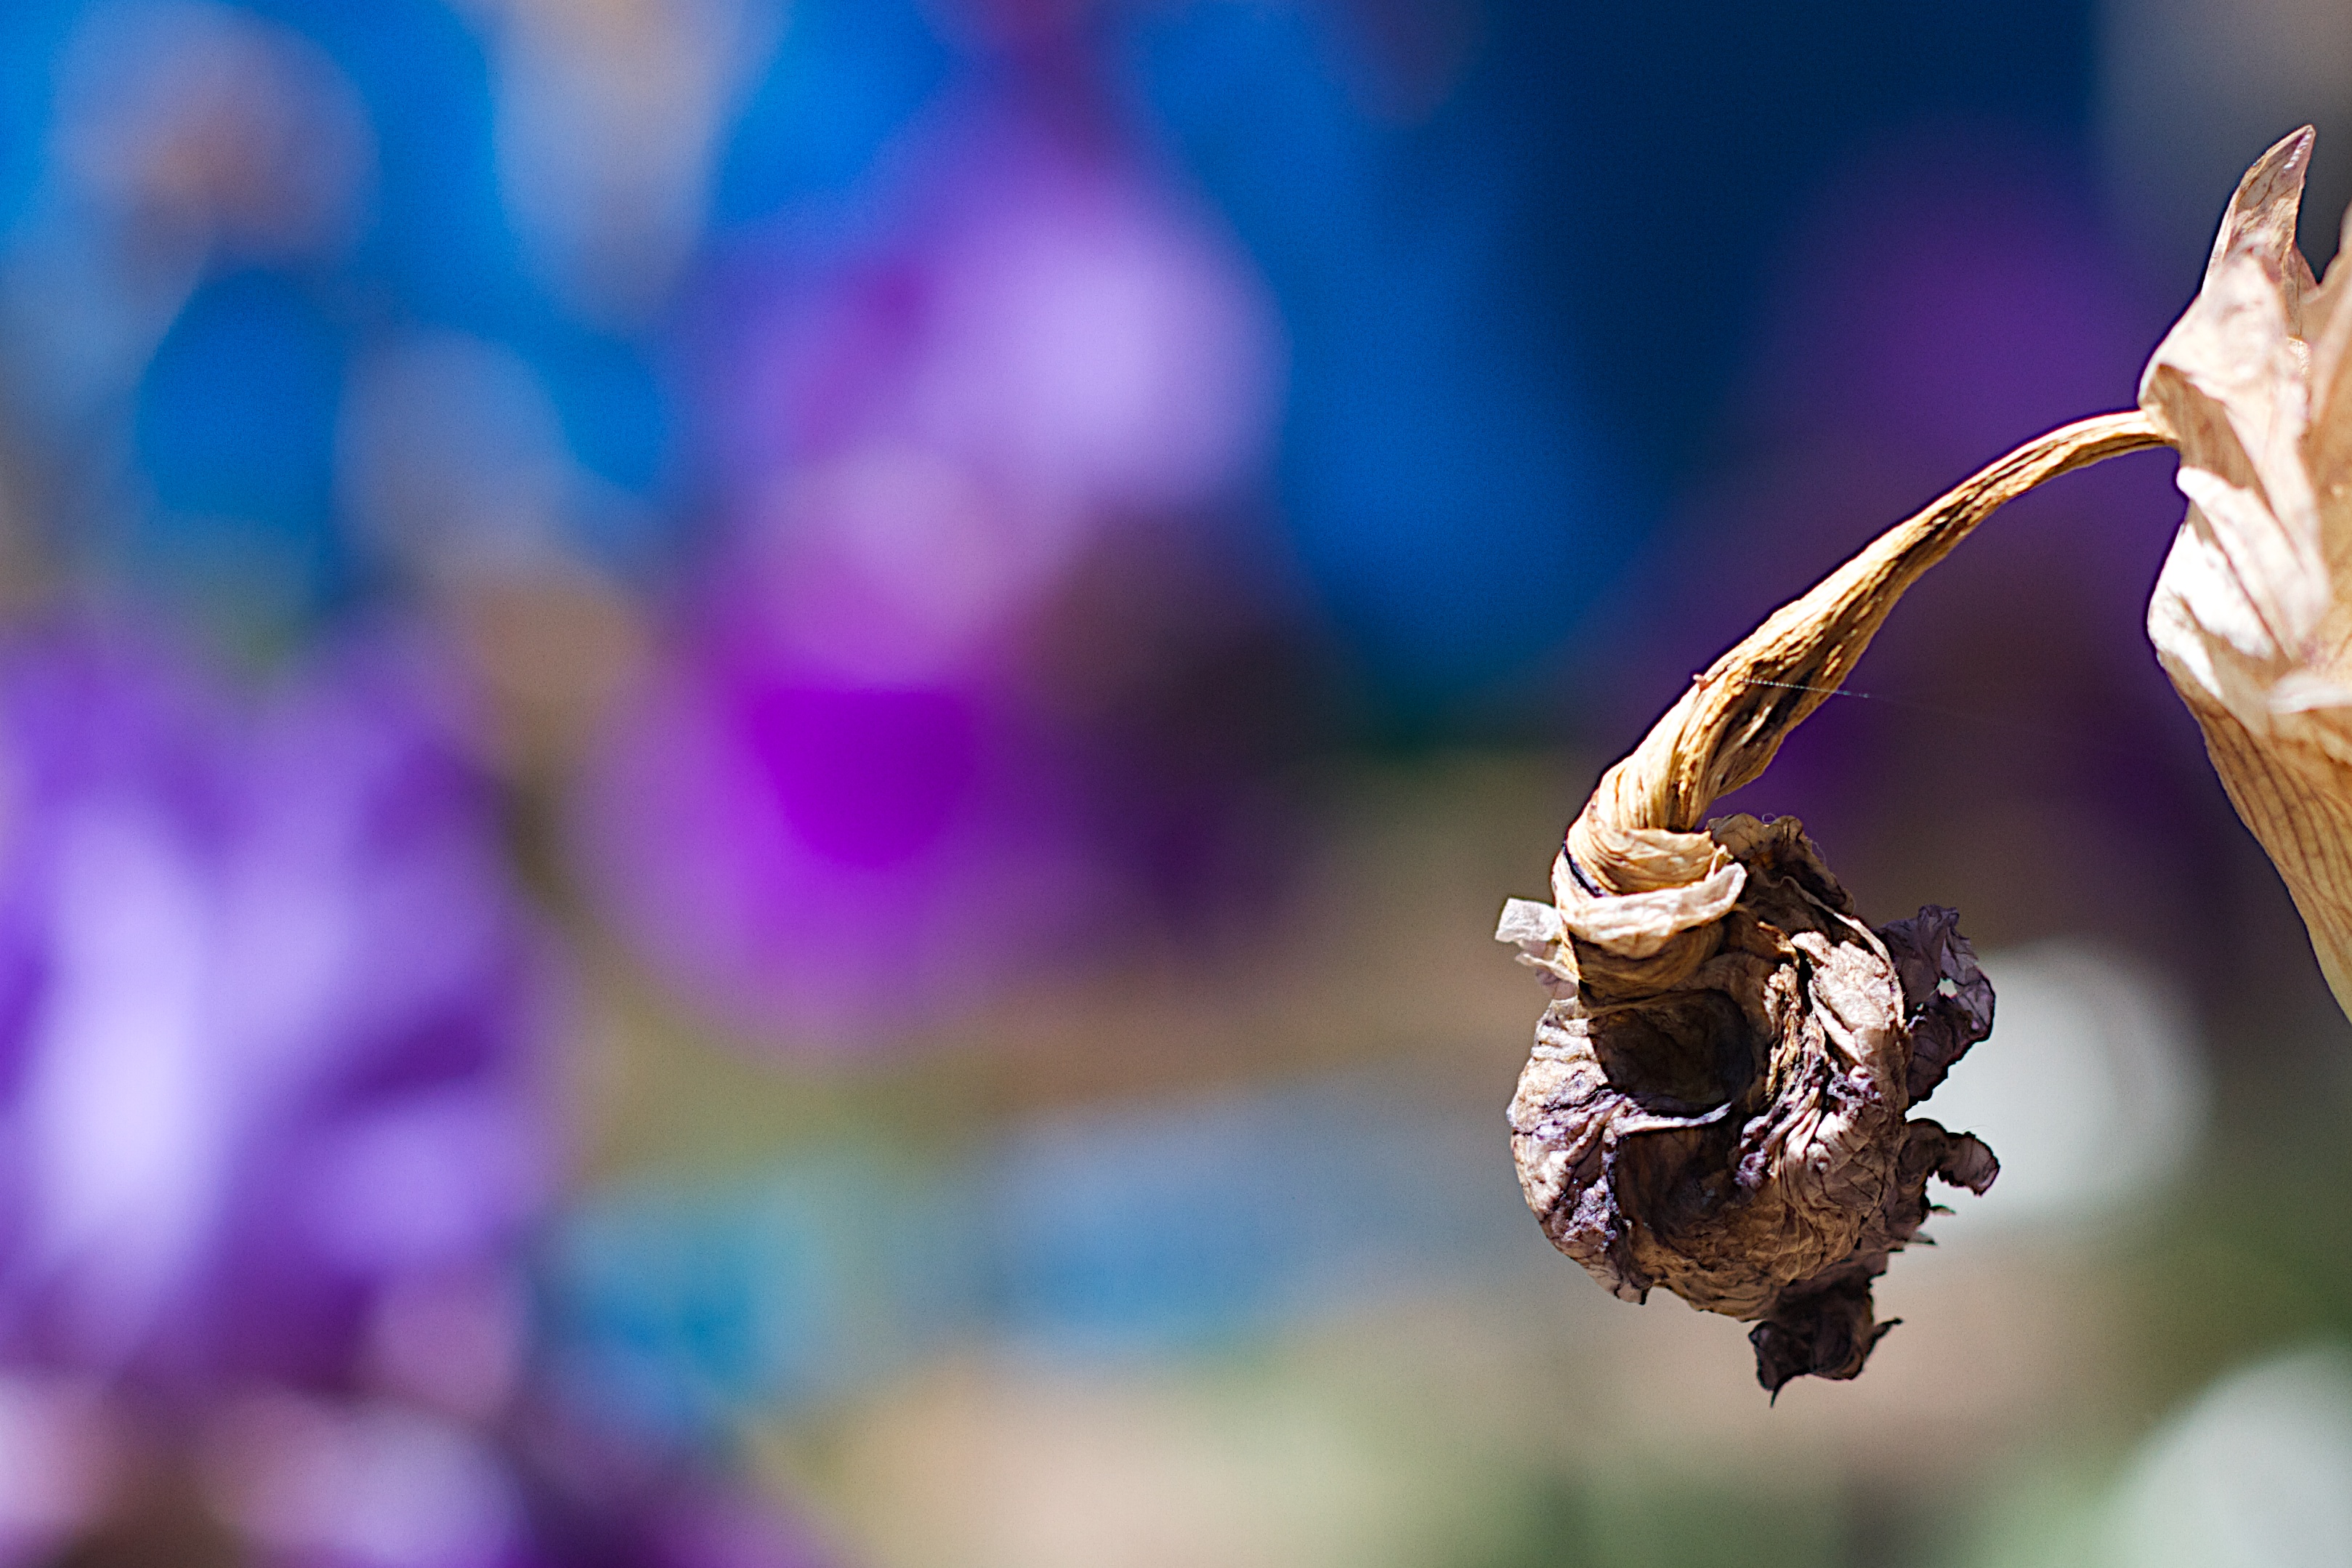
photography, flower, spring, color, insect, invertebrate, close up, macro photography